Mary Edwards Walker

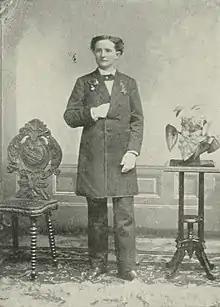
A black and white image of Mary Walker wearing a suit and standing facing the camera with her right hand tucked into her jacket.

Walker volunteered at the outbreak of the American Civil War as a surgeon – first for the Army, but was rejected because she was a woman (despite having kept a private practice for many years). She was offered the role of a nurse but declined and chose to volunteer as a surgeon for the Union Army as a civilian. The U.S. Army had no female surgeons, and at first, she was allowed to practice only as a nurse. During this period, she served at the First Battle of Bull Run, July 21, 1861, and at the Patent Office Hospital in Washington, D.C. She worked as an unpaid field surgeon near the Union front lines, including at the Battle of Fredericksburg and in Chattanooga after the Battle of Chickamauga. As a suffragist, she was happy to see women serving as soldiers, and alerted the press to the case of Frances Hook, in Ward 2 of the Chattanooga hospital, a woman who served in the Union forces disguised as a man. Walker was the first female surgeon of the Union army. She wore men's clothing during her work, claiming it to be easier for high demands of her work.